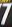
Number: 7